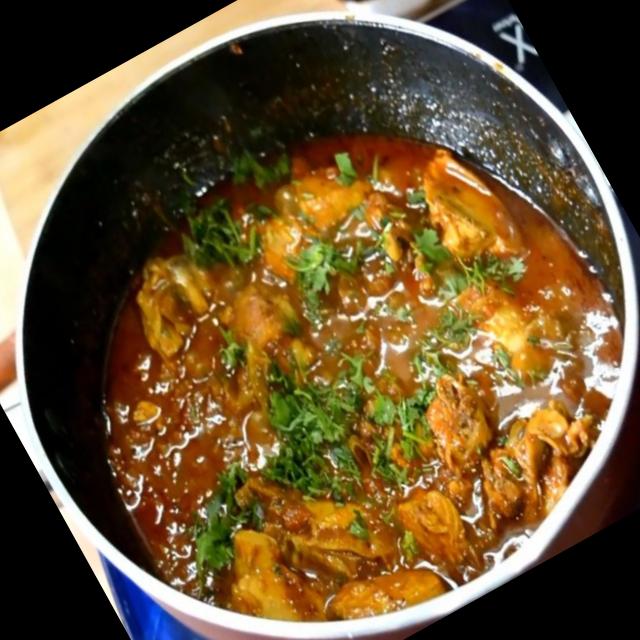
Dish: chicken_curry